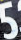
Number: 5